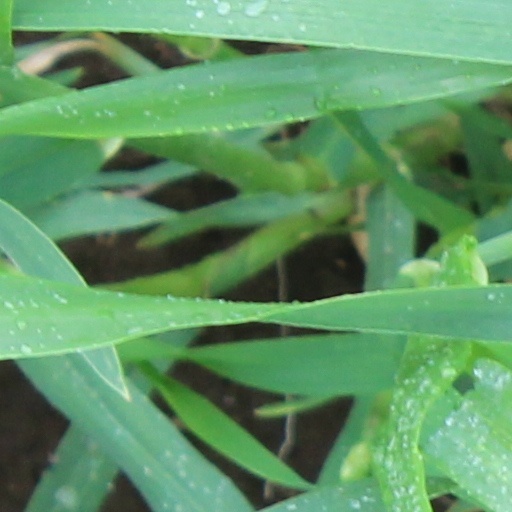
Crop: wheat